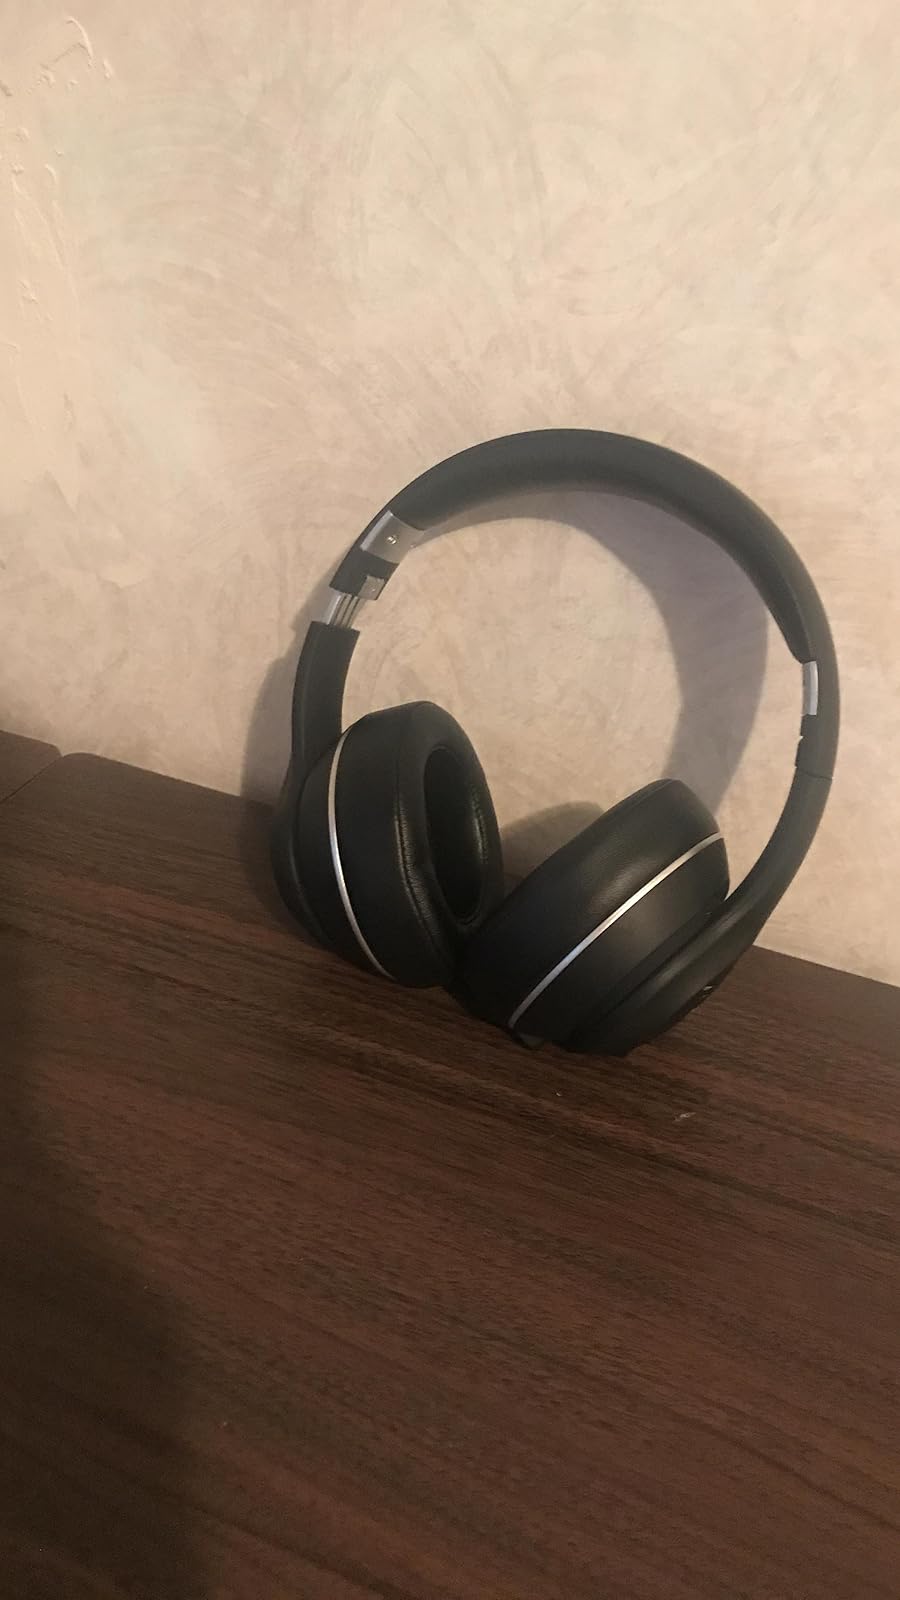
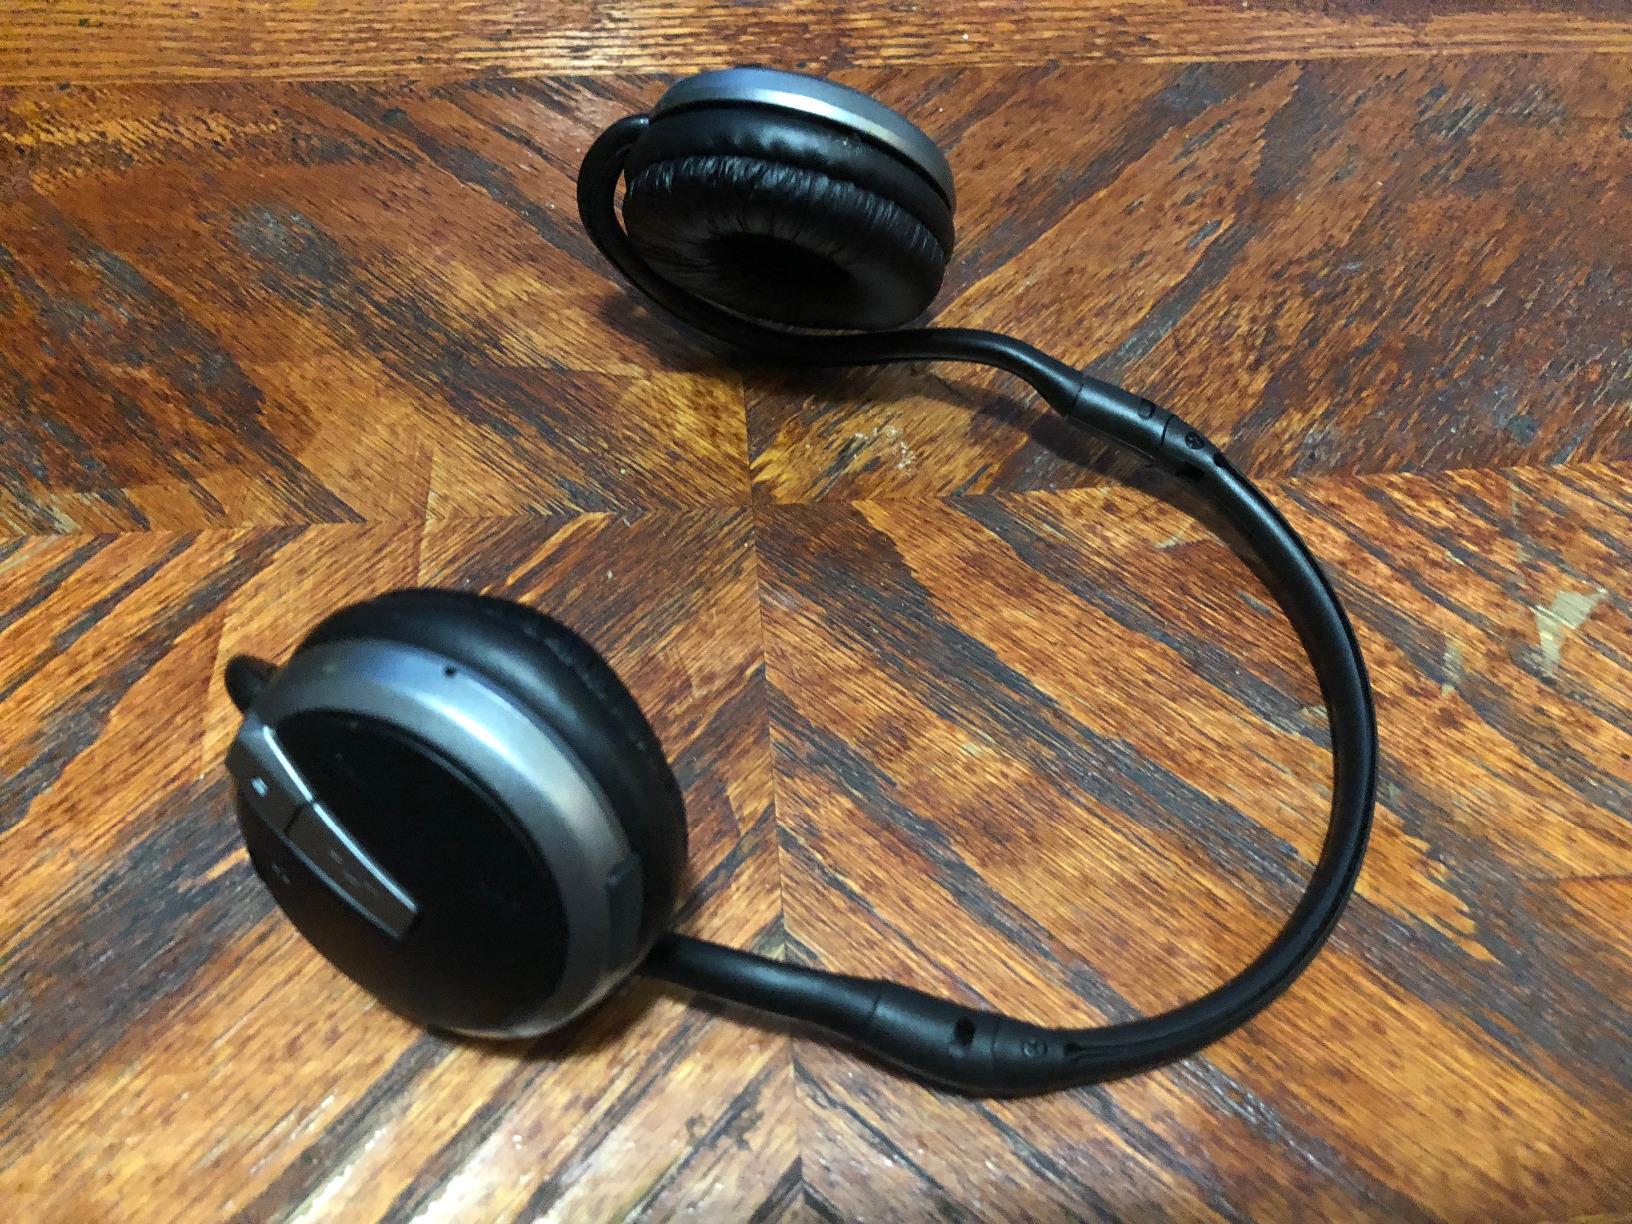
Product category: headphones
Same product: no